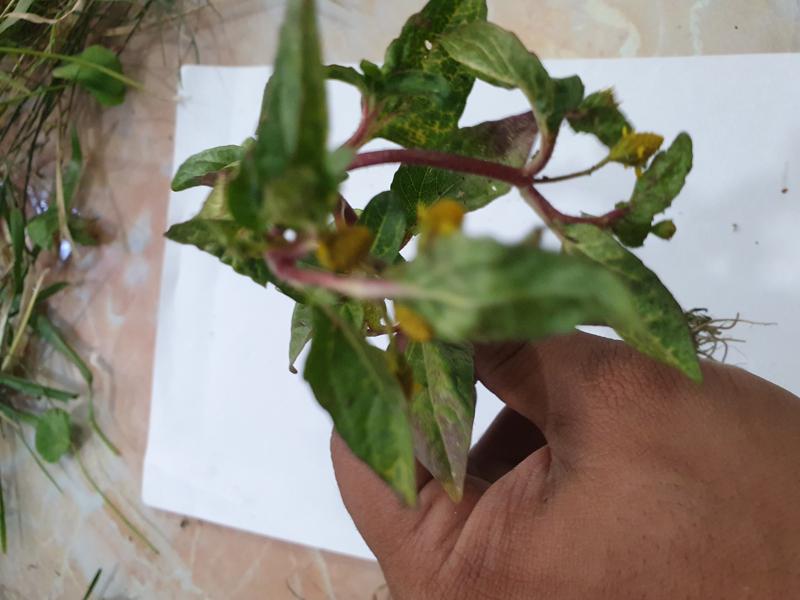
Weed species: Synedrella nodiflora